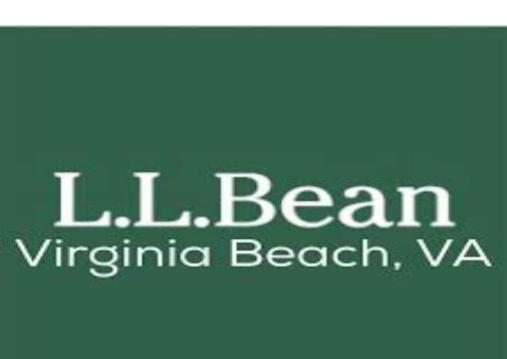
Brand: l.l.bean
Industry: Clothes